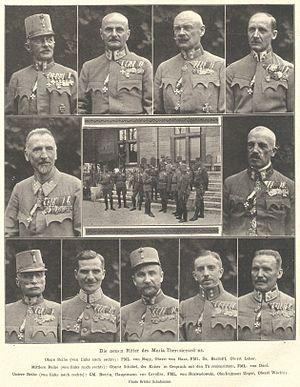
La Villa Wartholz ou le Château Wartholz est une ancienne villa impériale et royale dans la commune de Reichenau an der Rax.